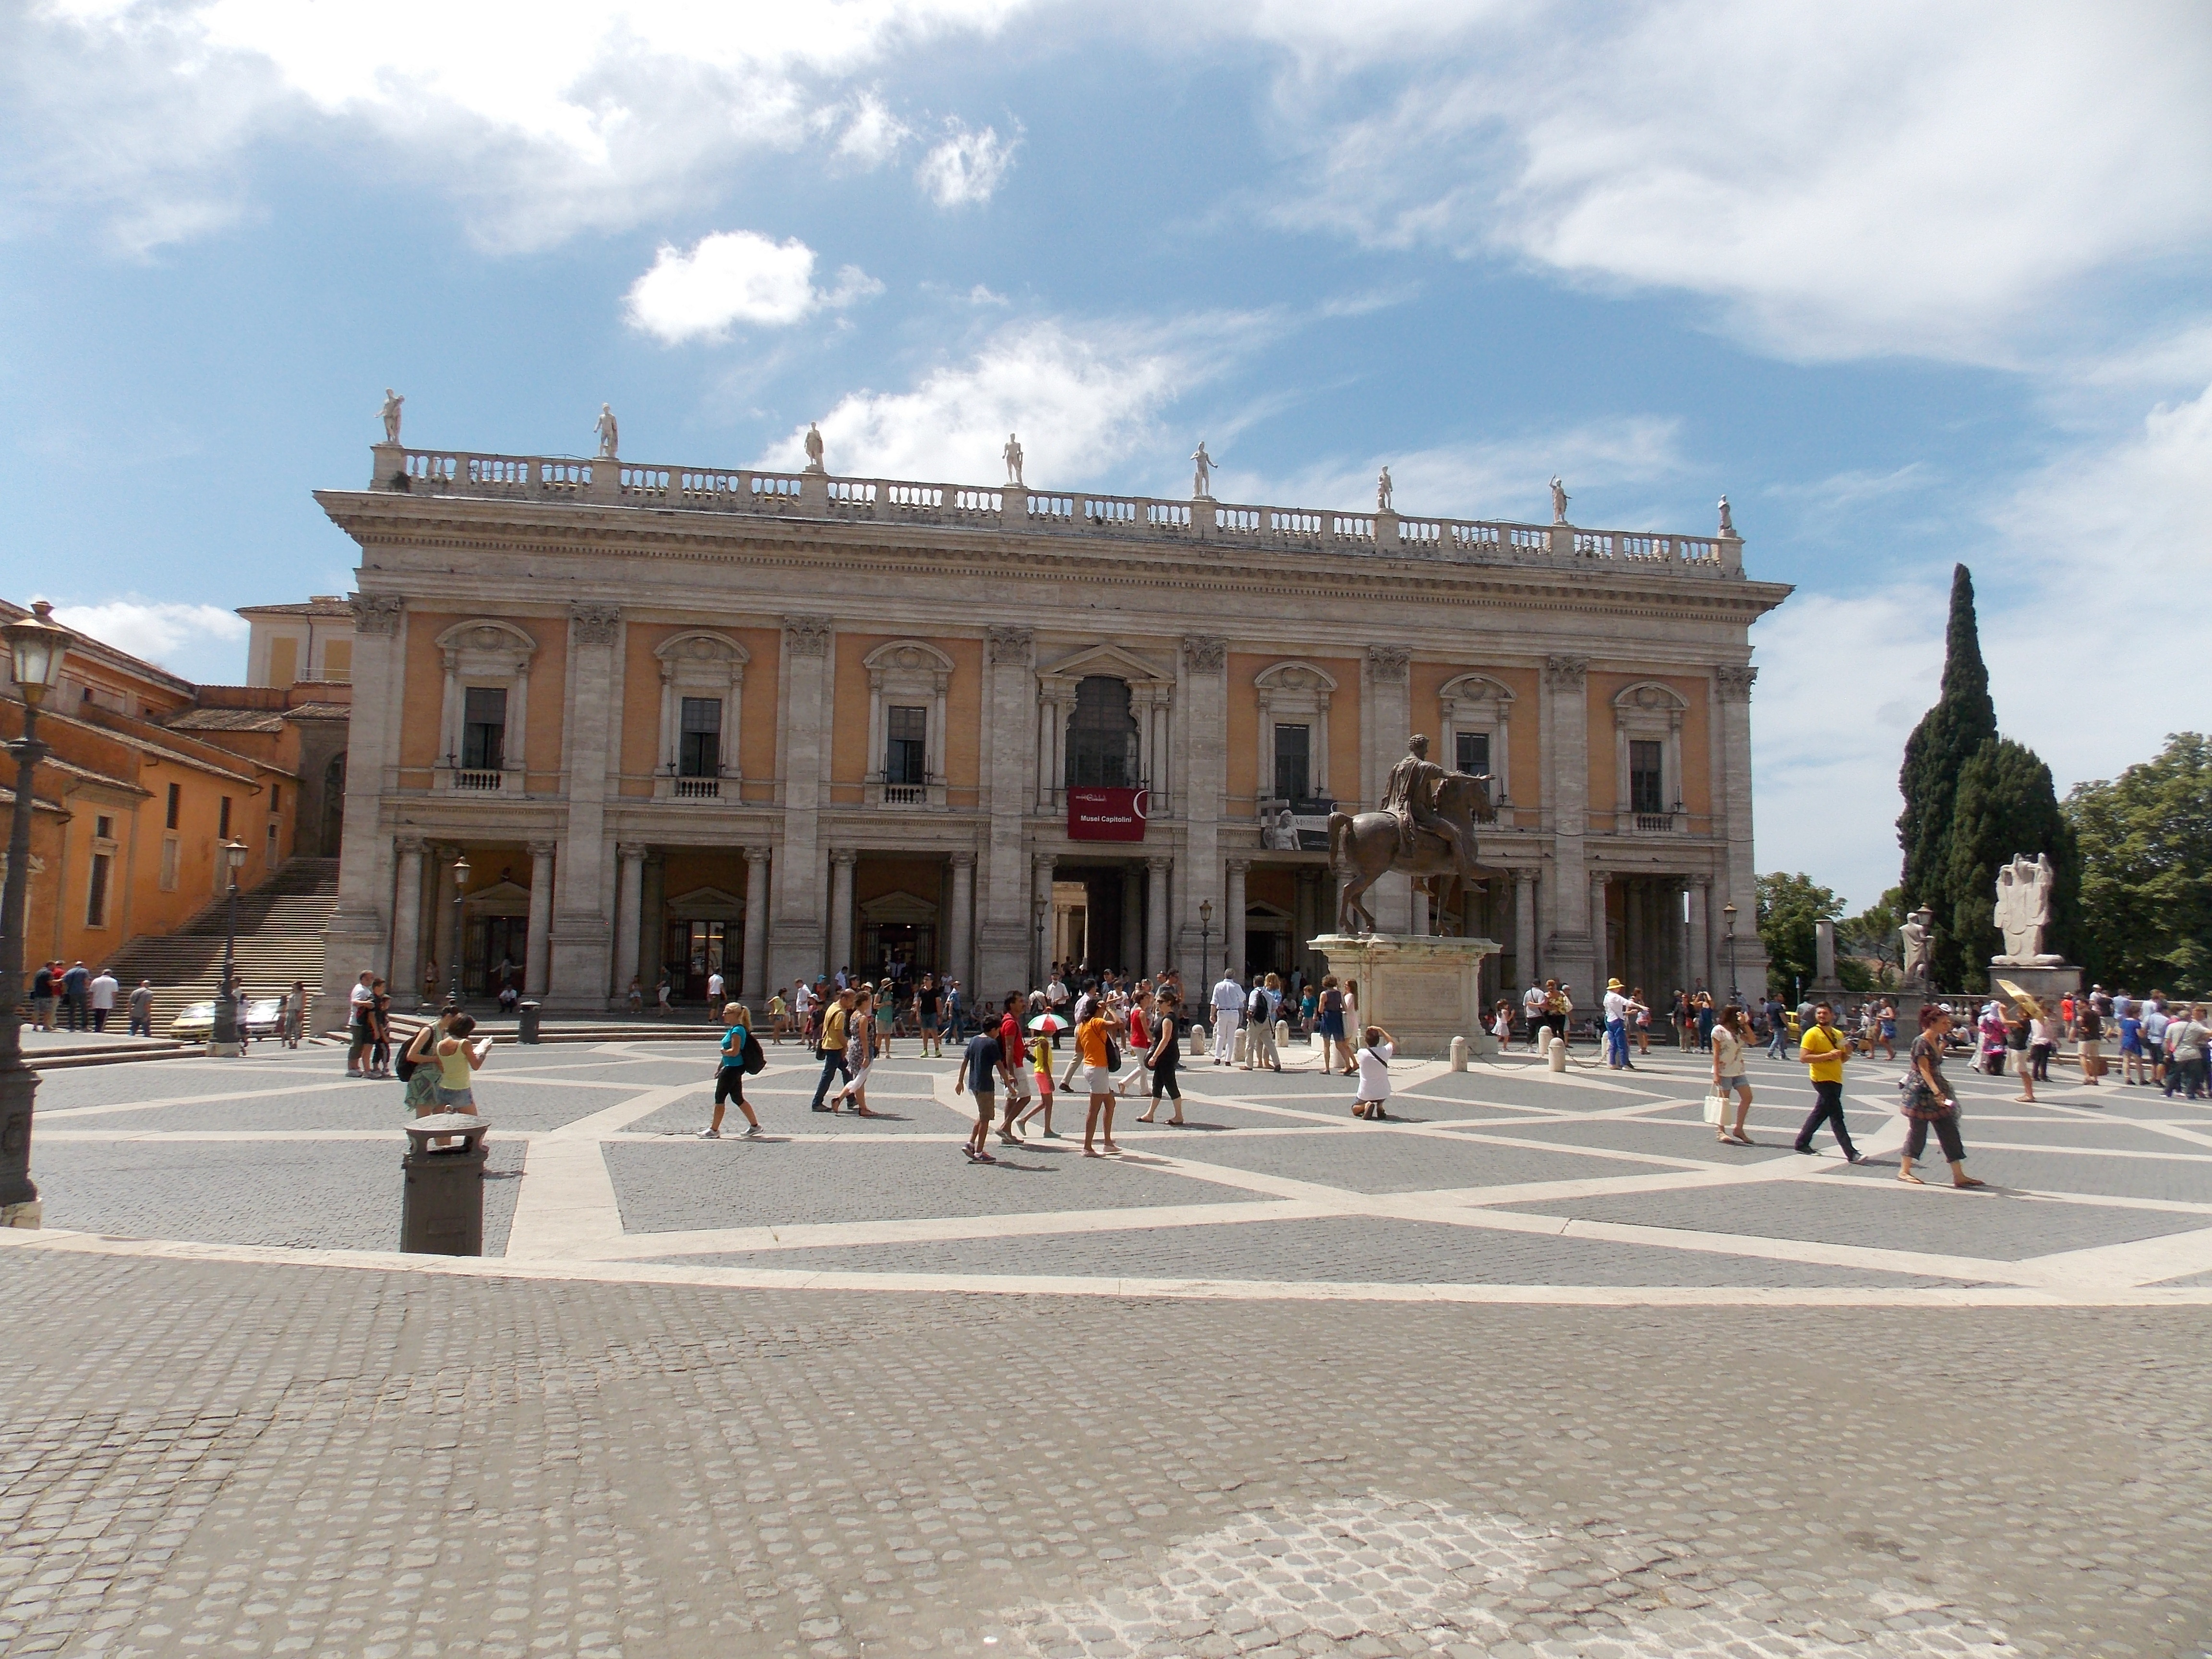
building, palace, museum, plaza, square, ancient, landmark, italy, historic, sculpture, rome, roman, culture, history, town square, famous, capitol, italian